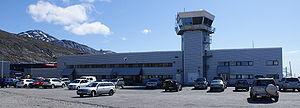
Sermersooq est une commune groenlandaise qui occupe le centre-sud et le sud-est de l'ile. Son chef-lieu est Nuuk, la capitale du Groenland et la ville la plus peuplée du pays.